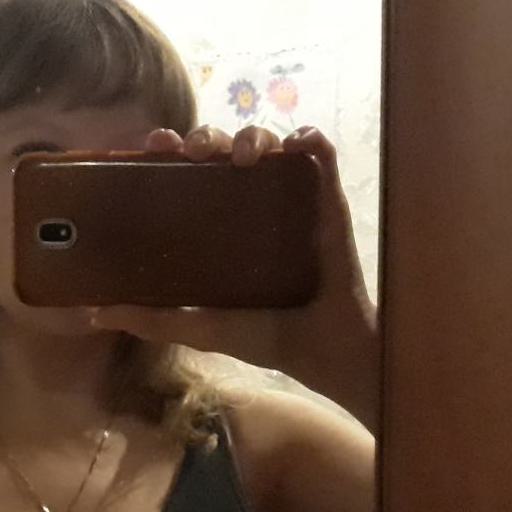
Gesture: no_gesture